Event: Hurricane Matthew
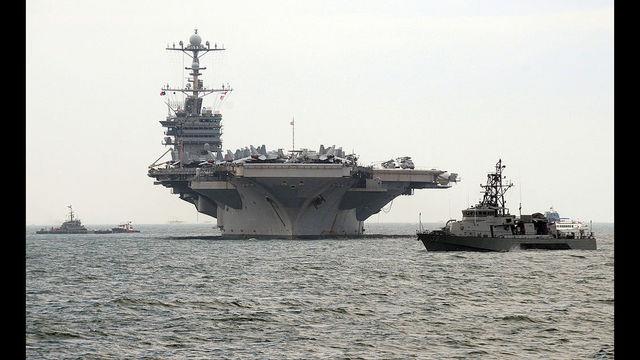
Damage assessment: no_damage